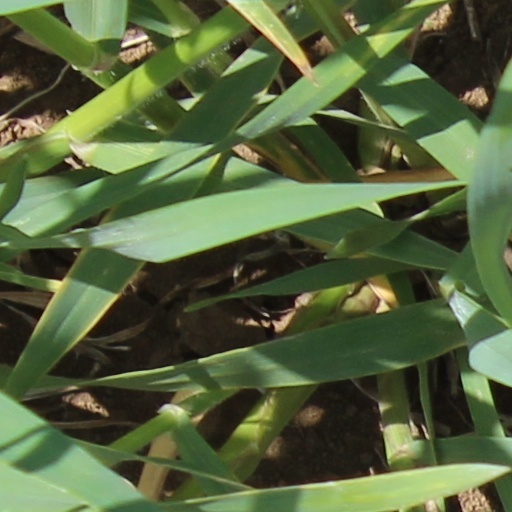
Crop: wheat